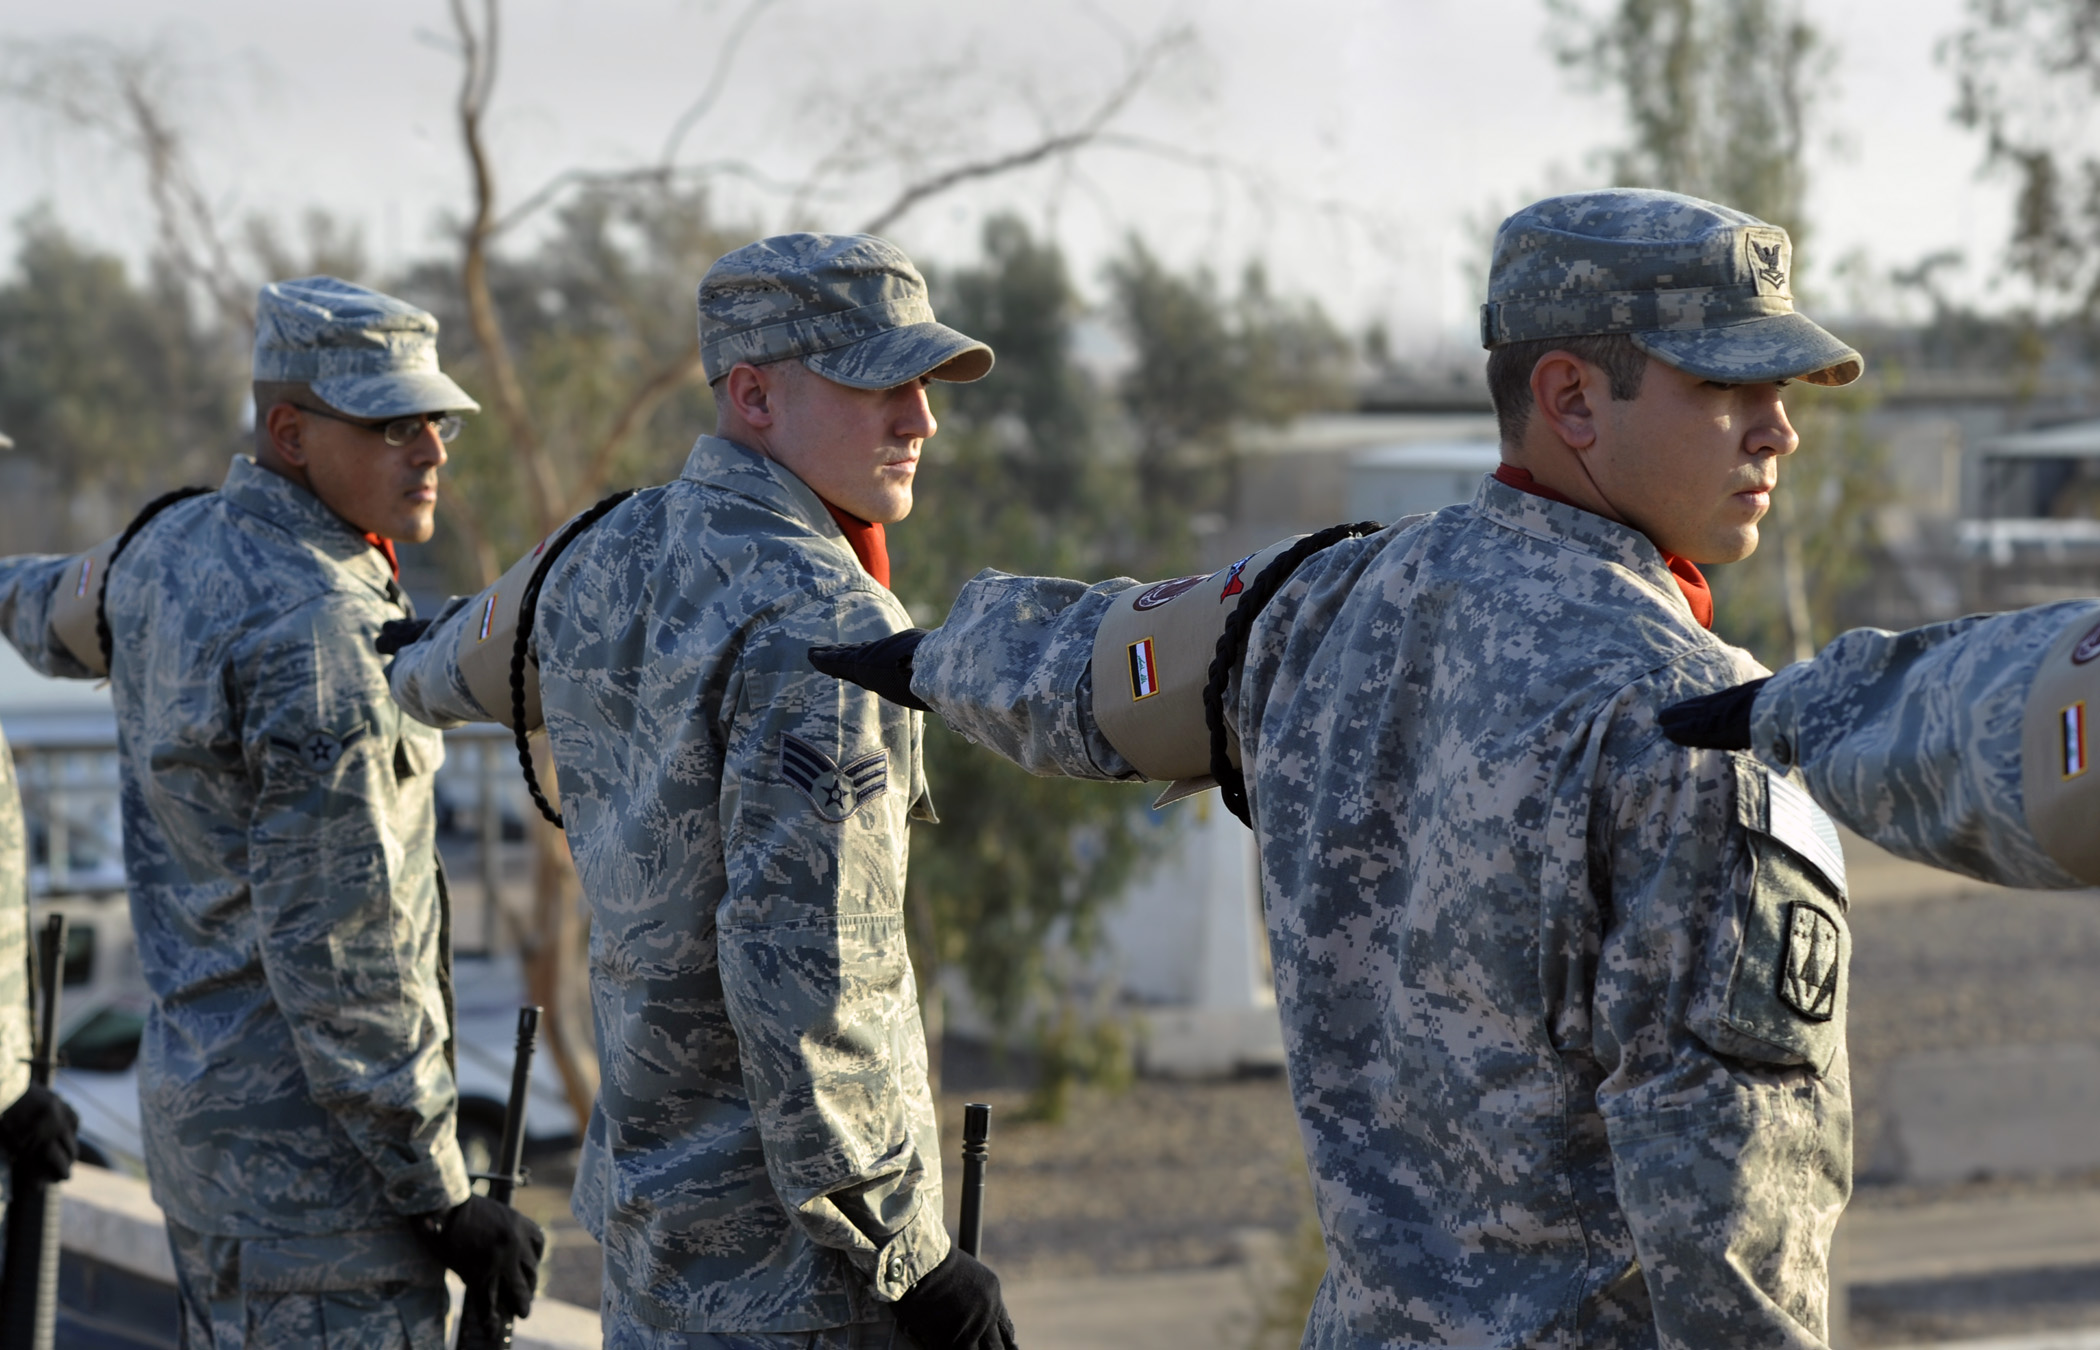
person, people, military, soldier, army, profession, veteransday, troop, iraq, jointbasebalad, marines, infantry, air force, militia, military police